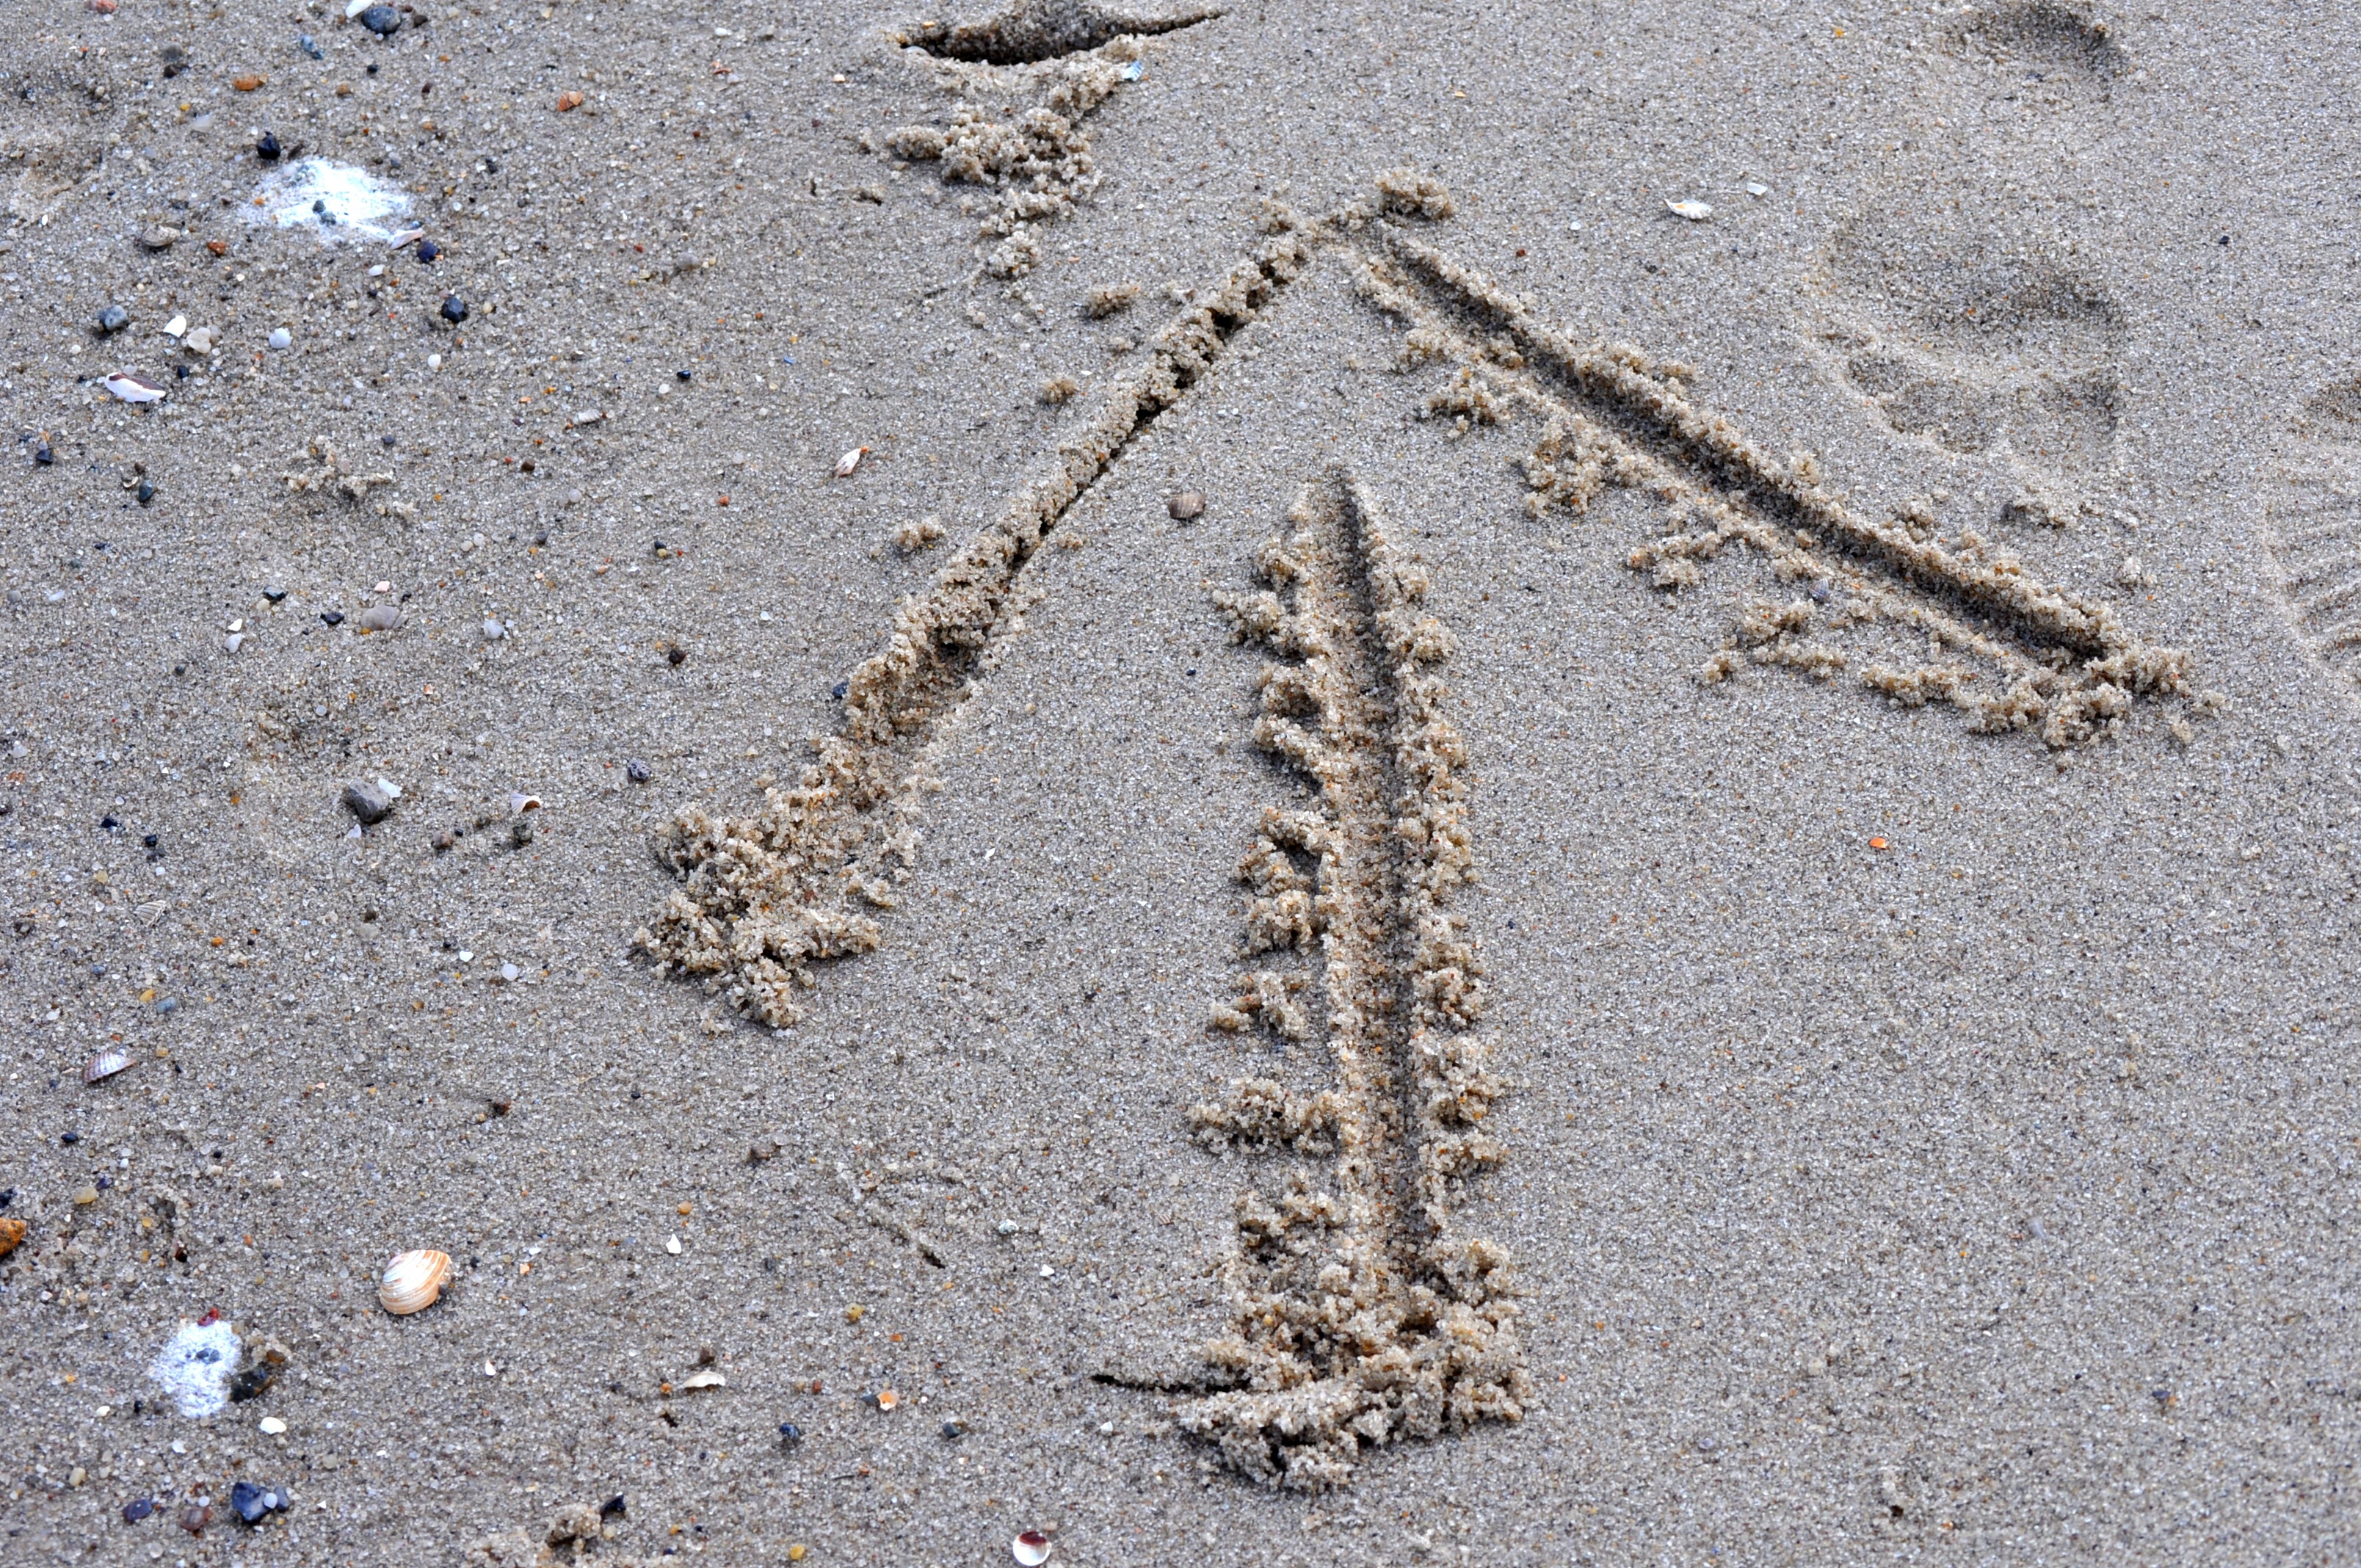
beach, sand, rock, wood, leaf, footprint, direction, soil, material, arrow, geology, reprint, summer holiday, road surface, grass family